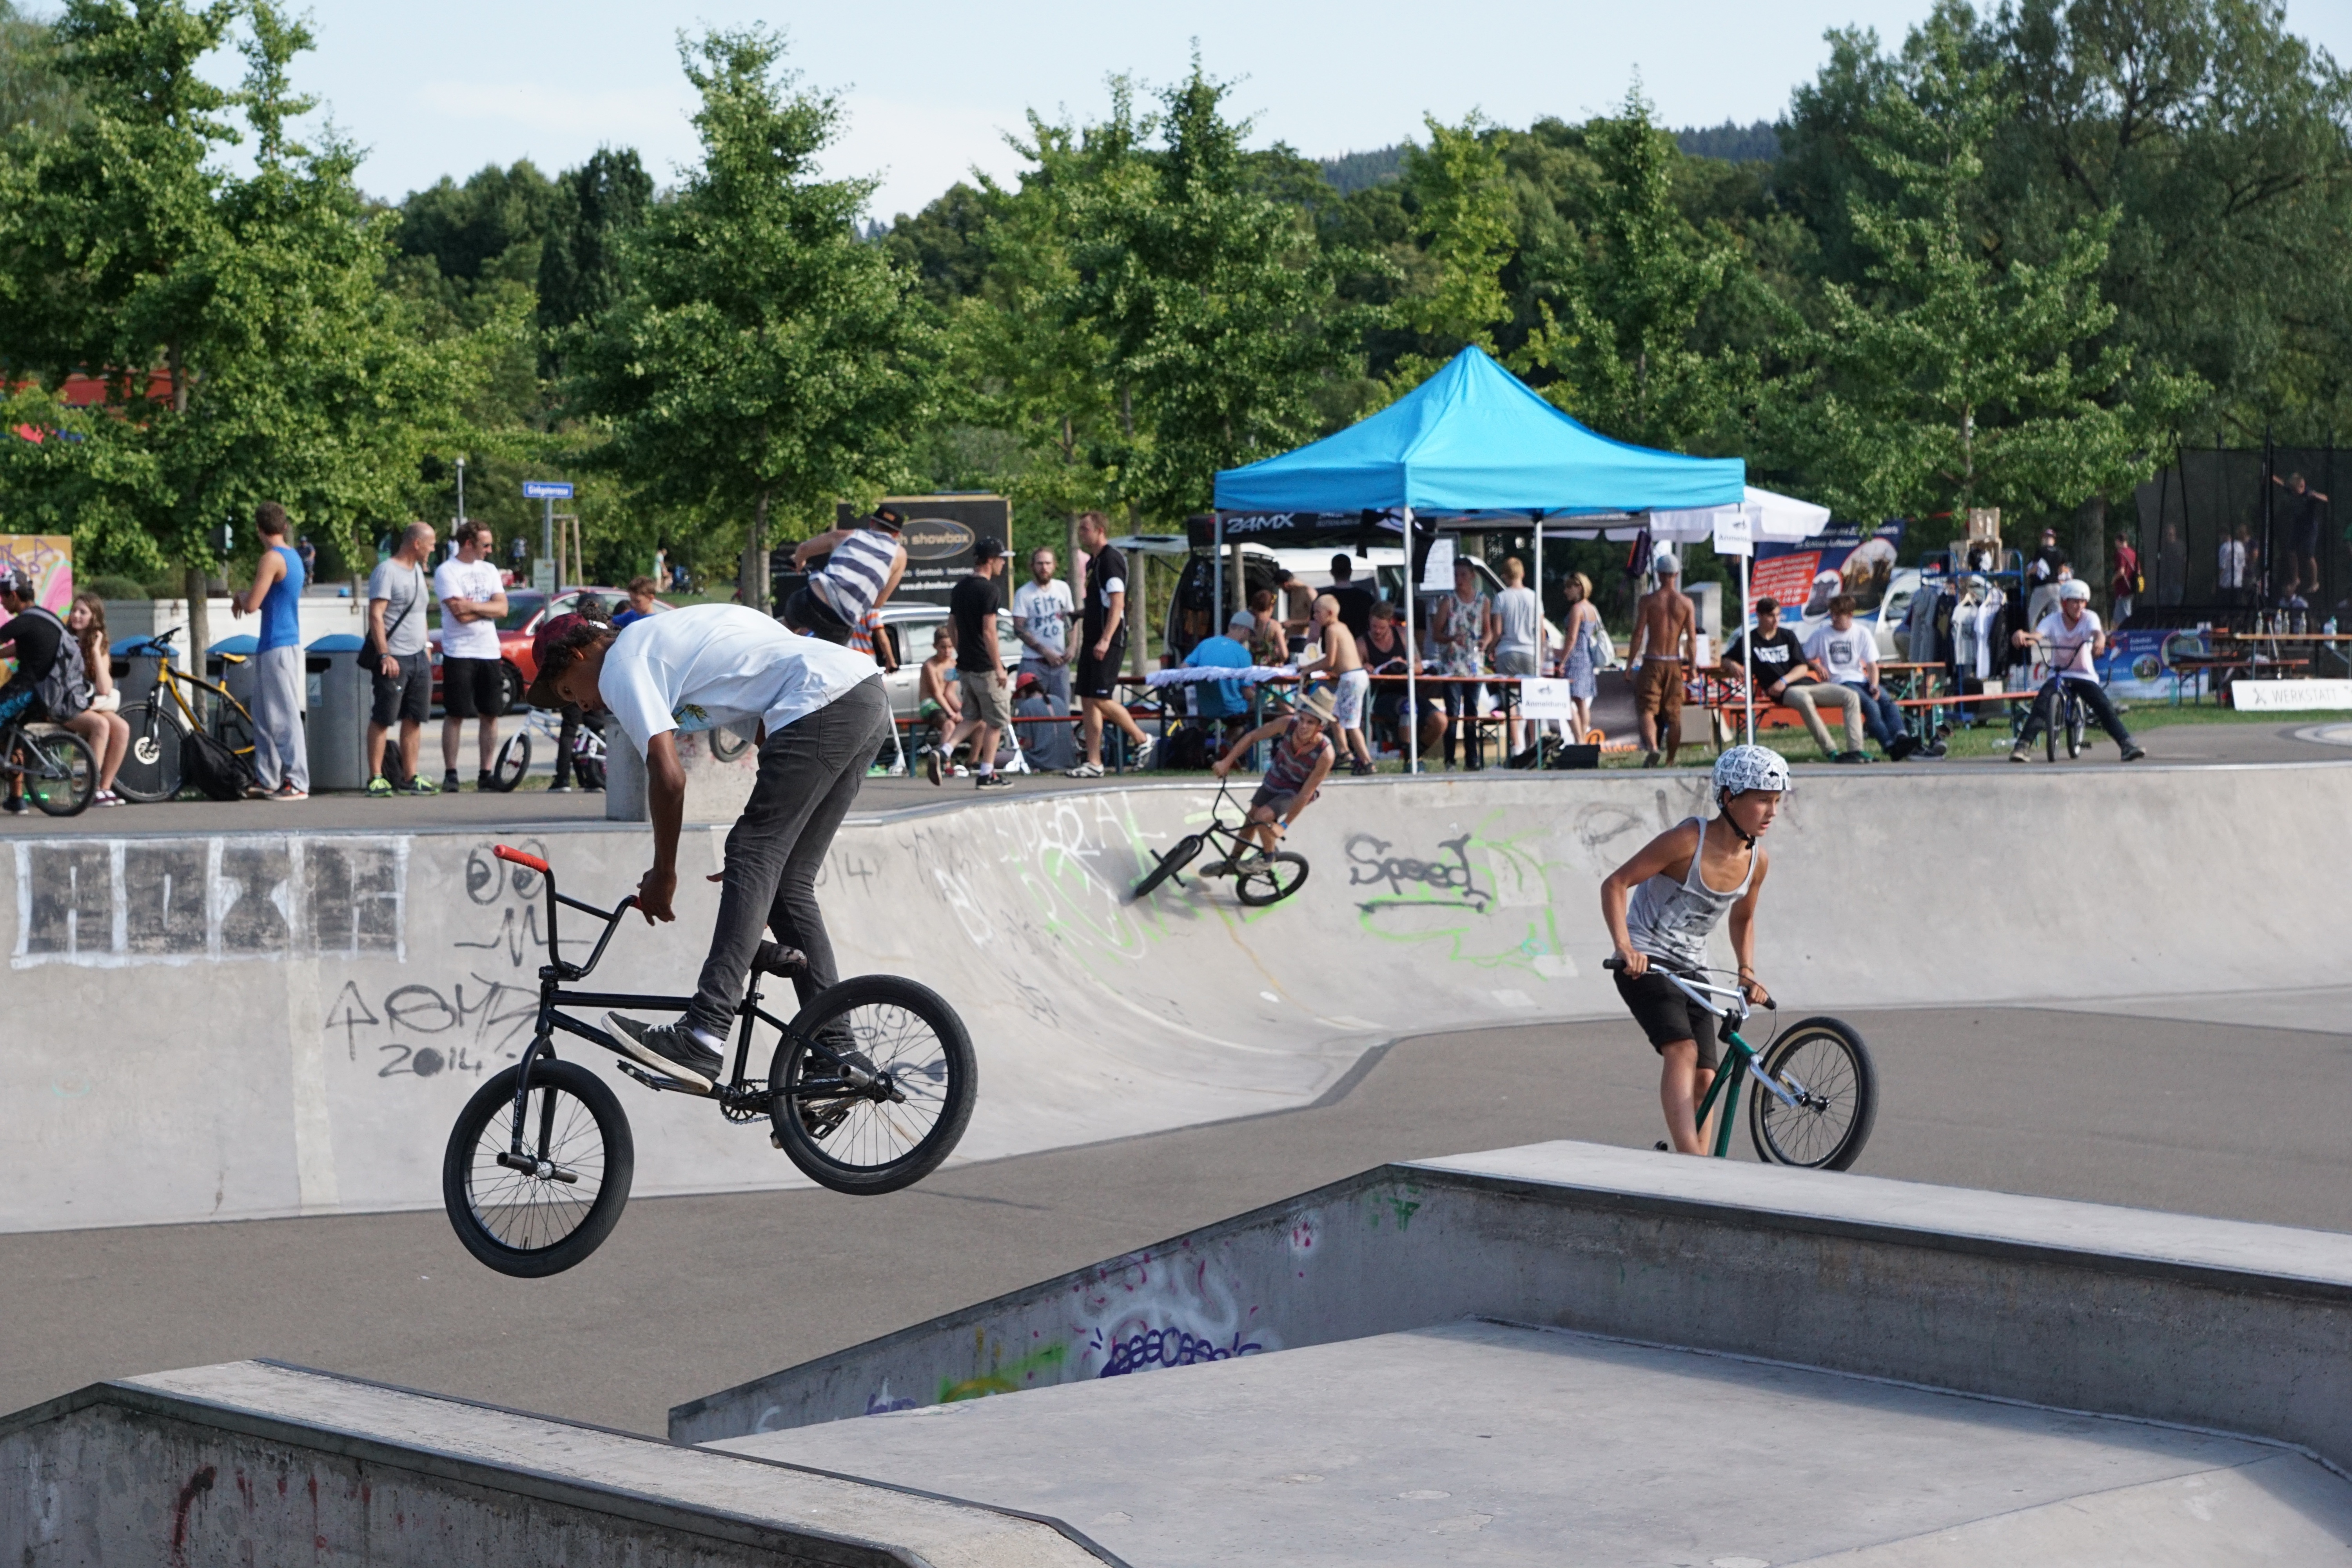
sport, wheel, boy, bike, vehicle, drive, extreme sport, cycle, bmx, competition, sports, germany, championship, two wheeled vehicle, extremely, tuttlingen, cycle sport, bicycle motocross, bmx bike, freestyle bmx, endurance sports